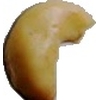
Label: caju_seed